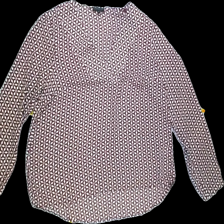
View: front
Type: Blouse
Category: Ladies
Brand: STOCKHLM
Colors: Red, White
Material: 100%polyester
Pattern: Geometric print
Cut: Regular, V-collar
Size: 38
Season: All
Trend: No trend
Stains: No
Price range: 50-100
Recommended usage: Reuse